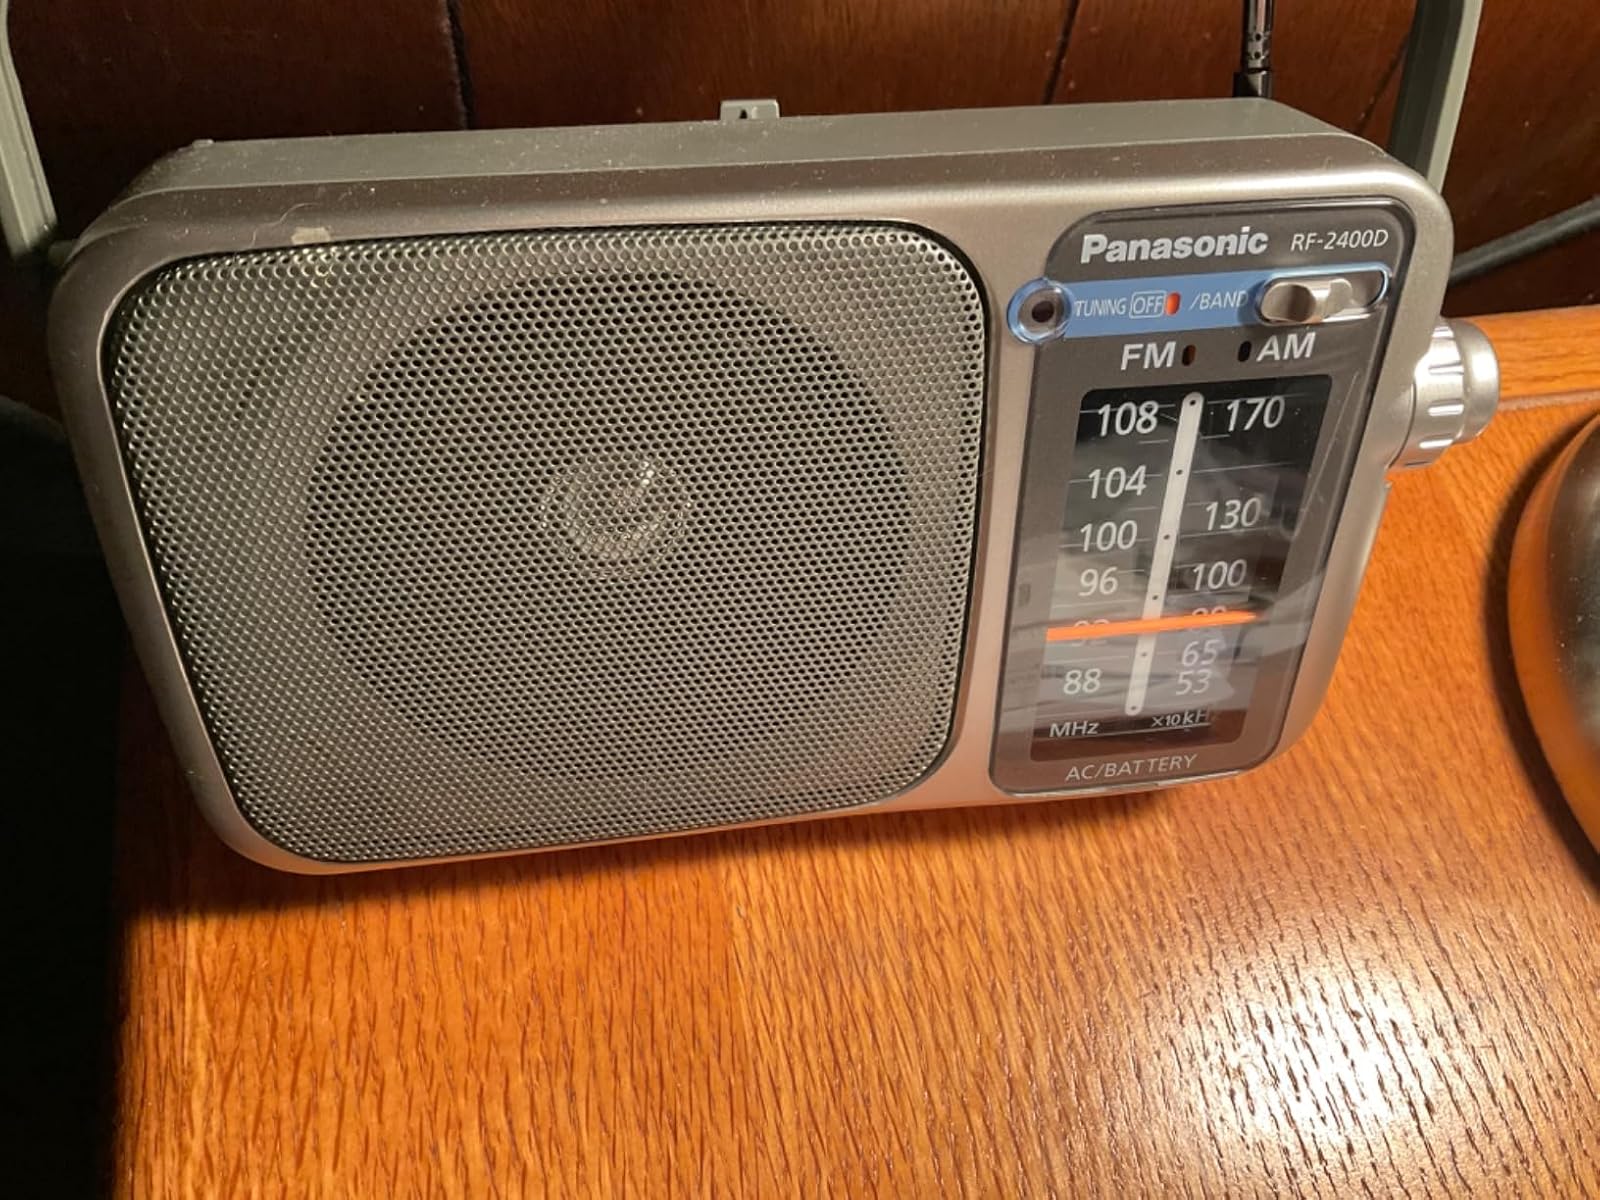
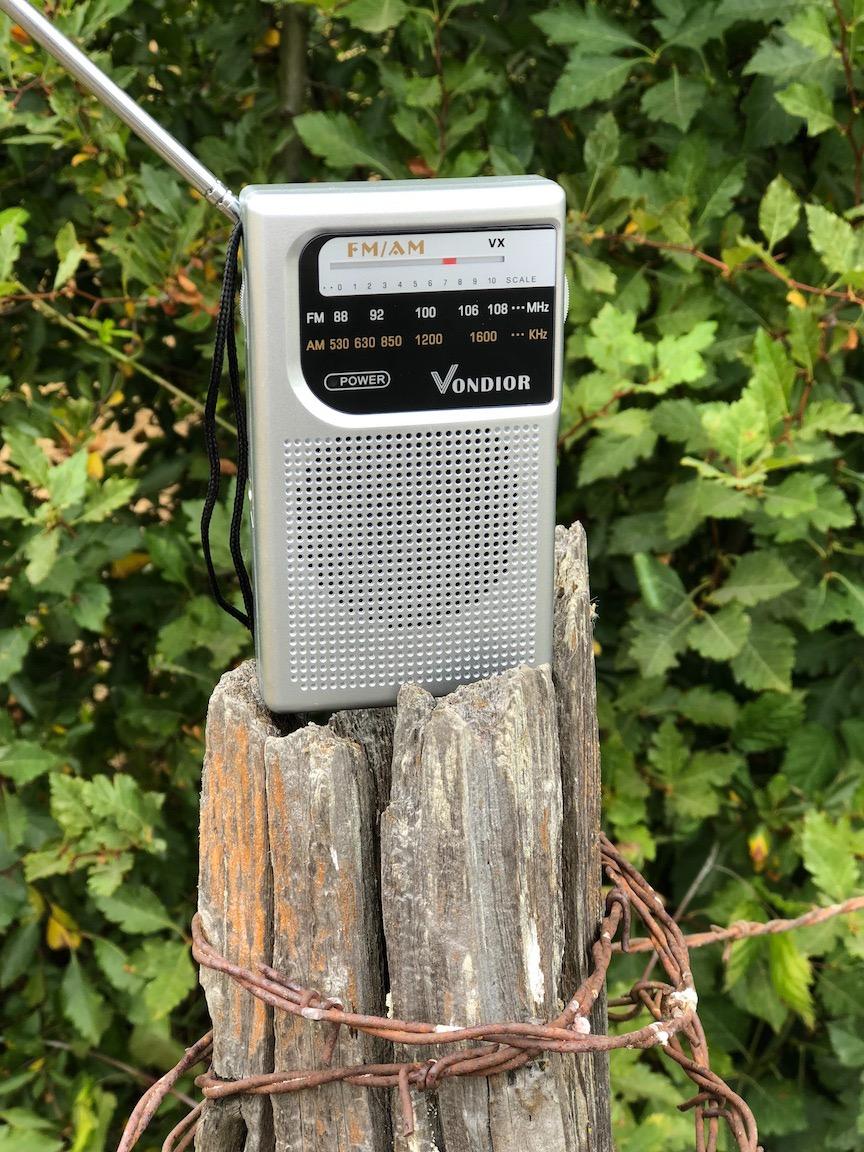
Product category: radio
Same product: no